Annie McCall

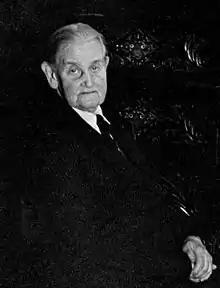
Annie McCall

Annie McCall (23 September 1859 – 1949) was a British medical doctor and was a significant contributor to the modern practice of midwifery.